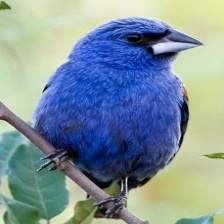
Species: BLUE GROSBEAK
Scientific name: PASSERINA CAERULEA